Illiterate (film)

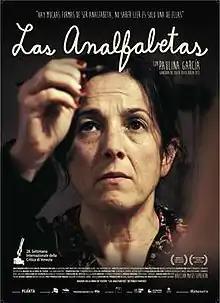
Chilean theatrical release poster

Illiterate is a 2013 Chilean drama film directed by Moisés Sepúlveda.The script was written by Sepúlveda and Pablo Paredes, based on Paredes' own play. It was selected to be screened out of competition closing the Critics Week section at the 2013 Venice Film Festival, and at the 2013 SANFIC it won Best Chilean Picture and the Public Prize.